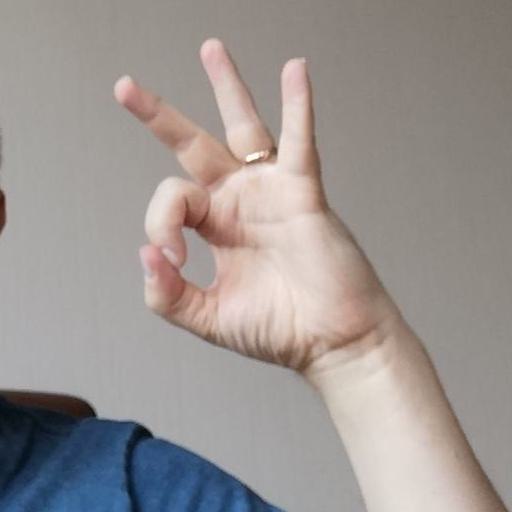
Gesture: ok